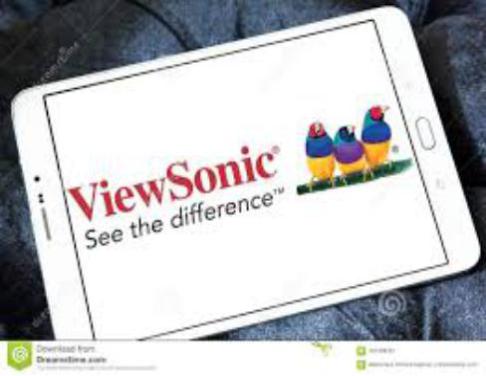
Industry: Electronic